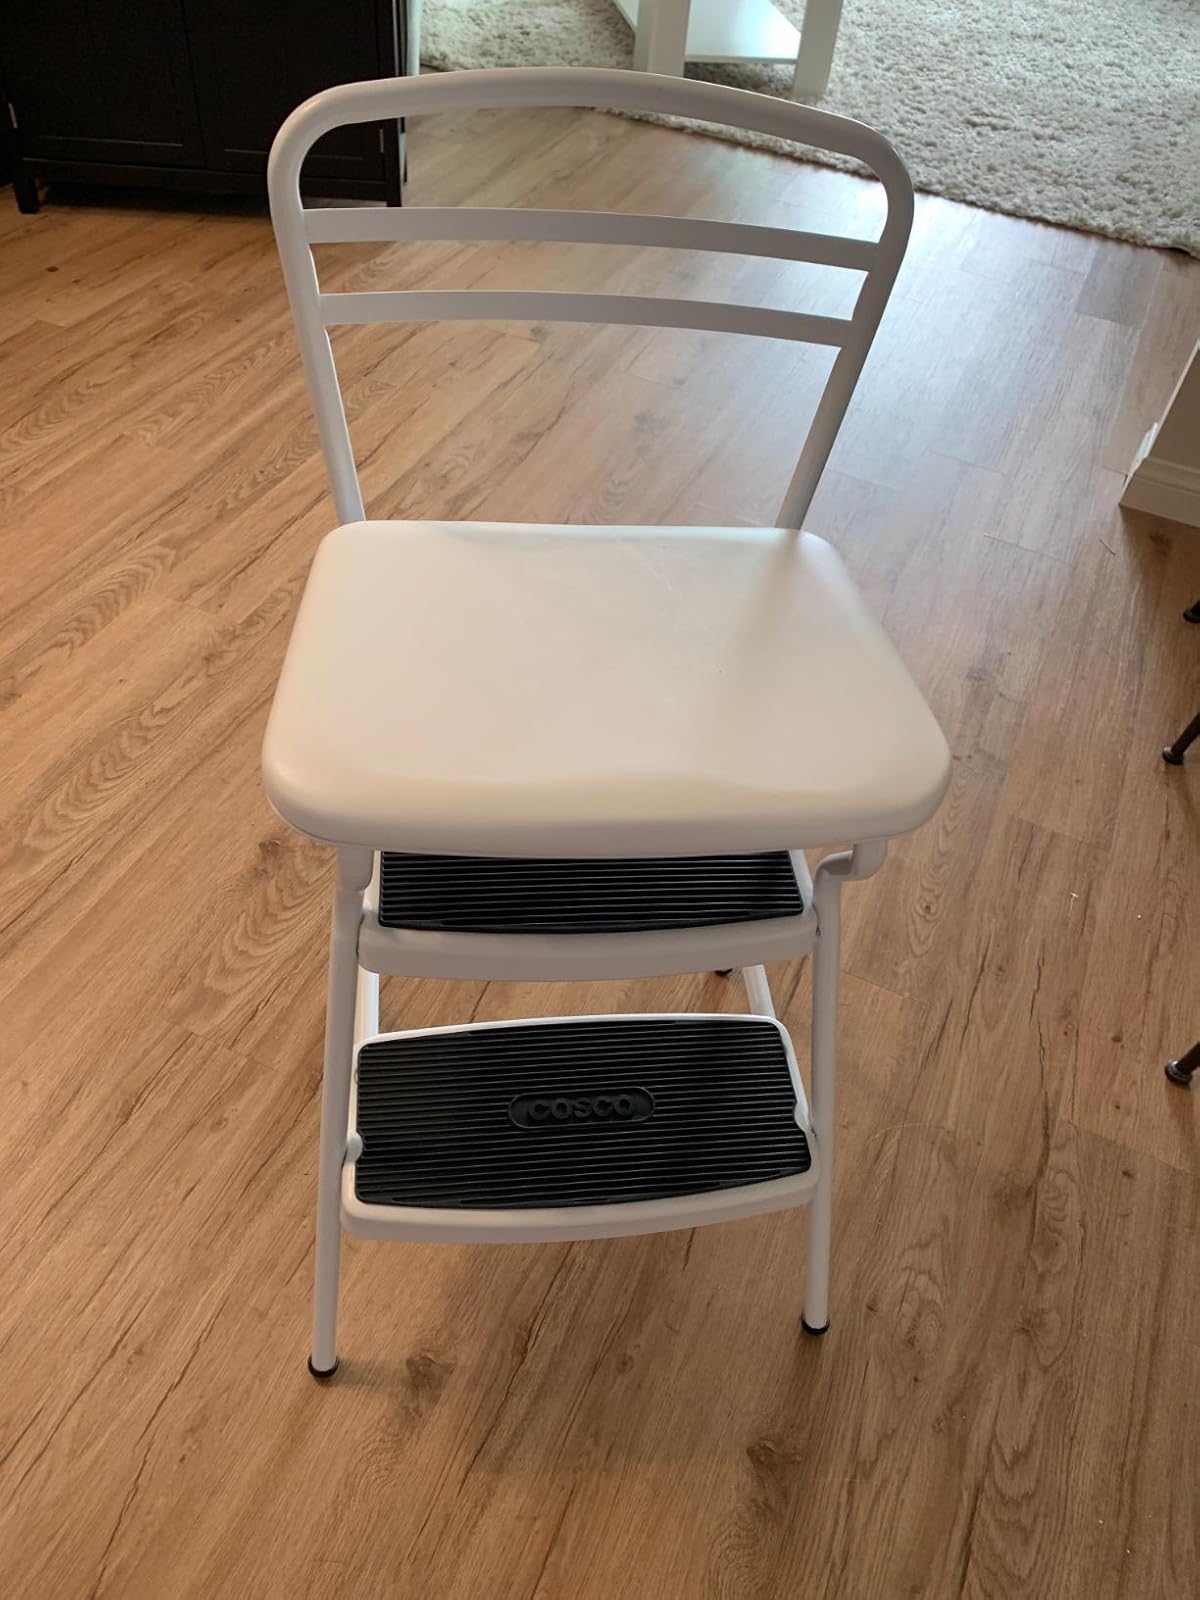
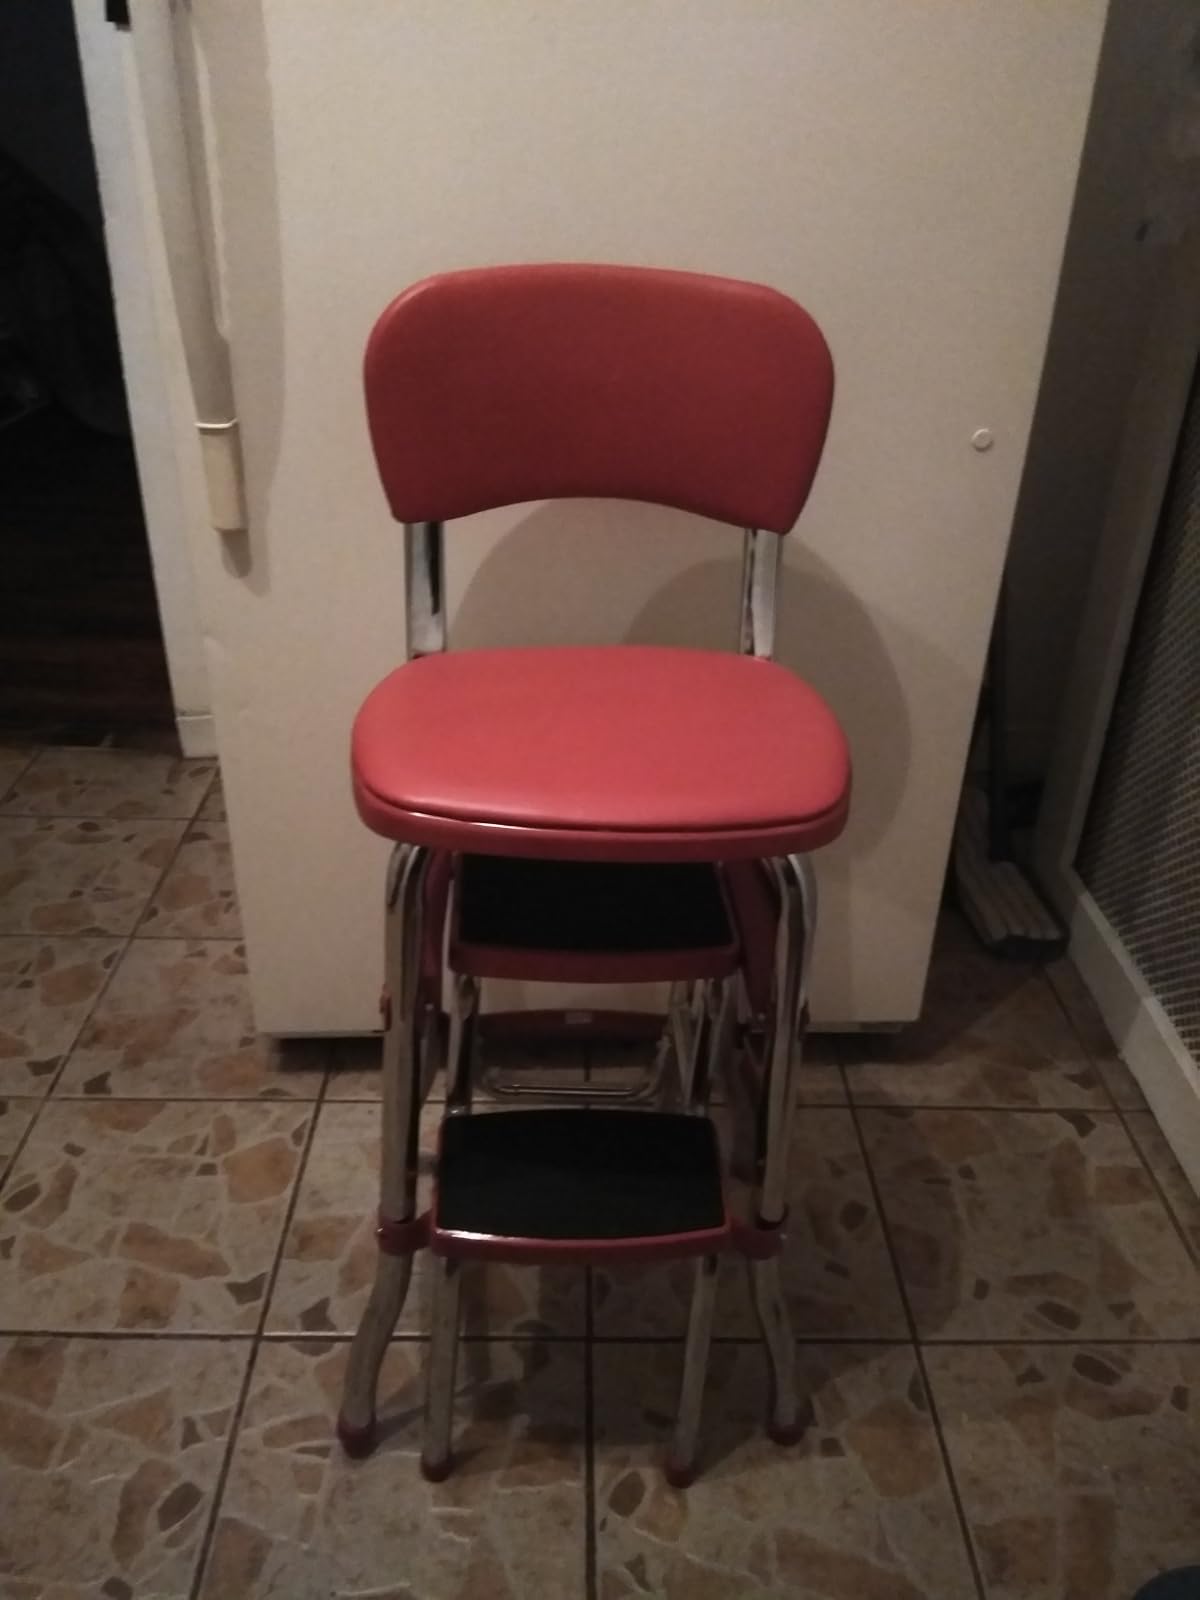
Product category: items_chair
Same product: no